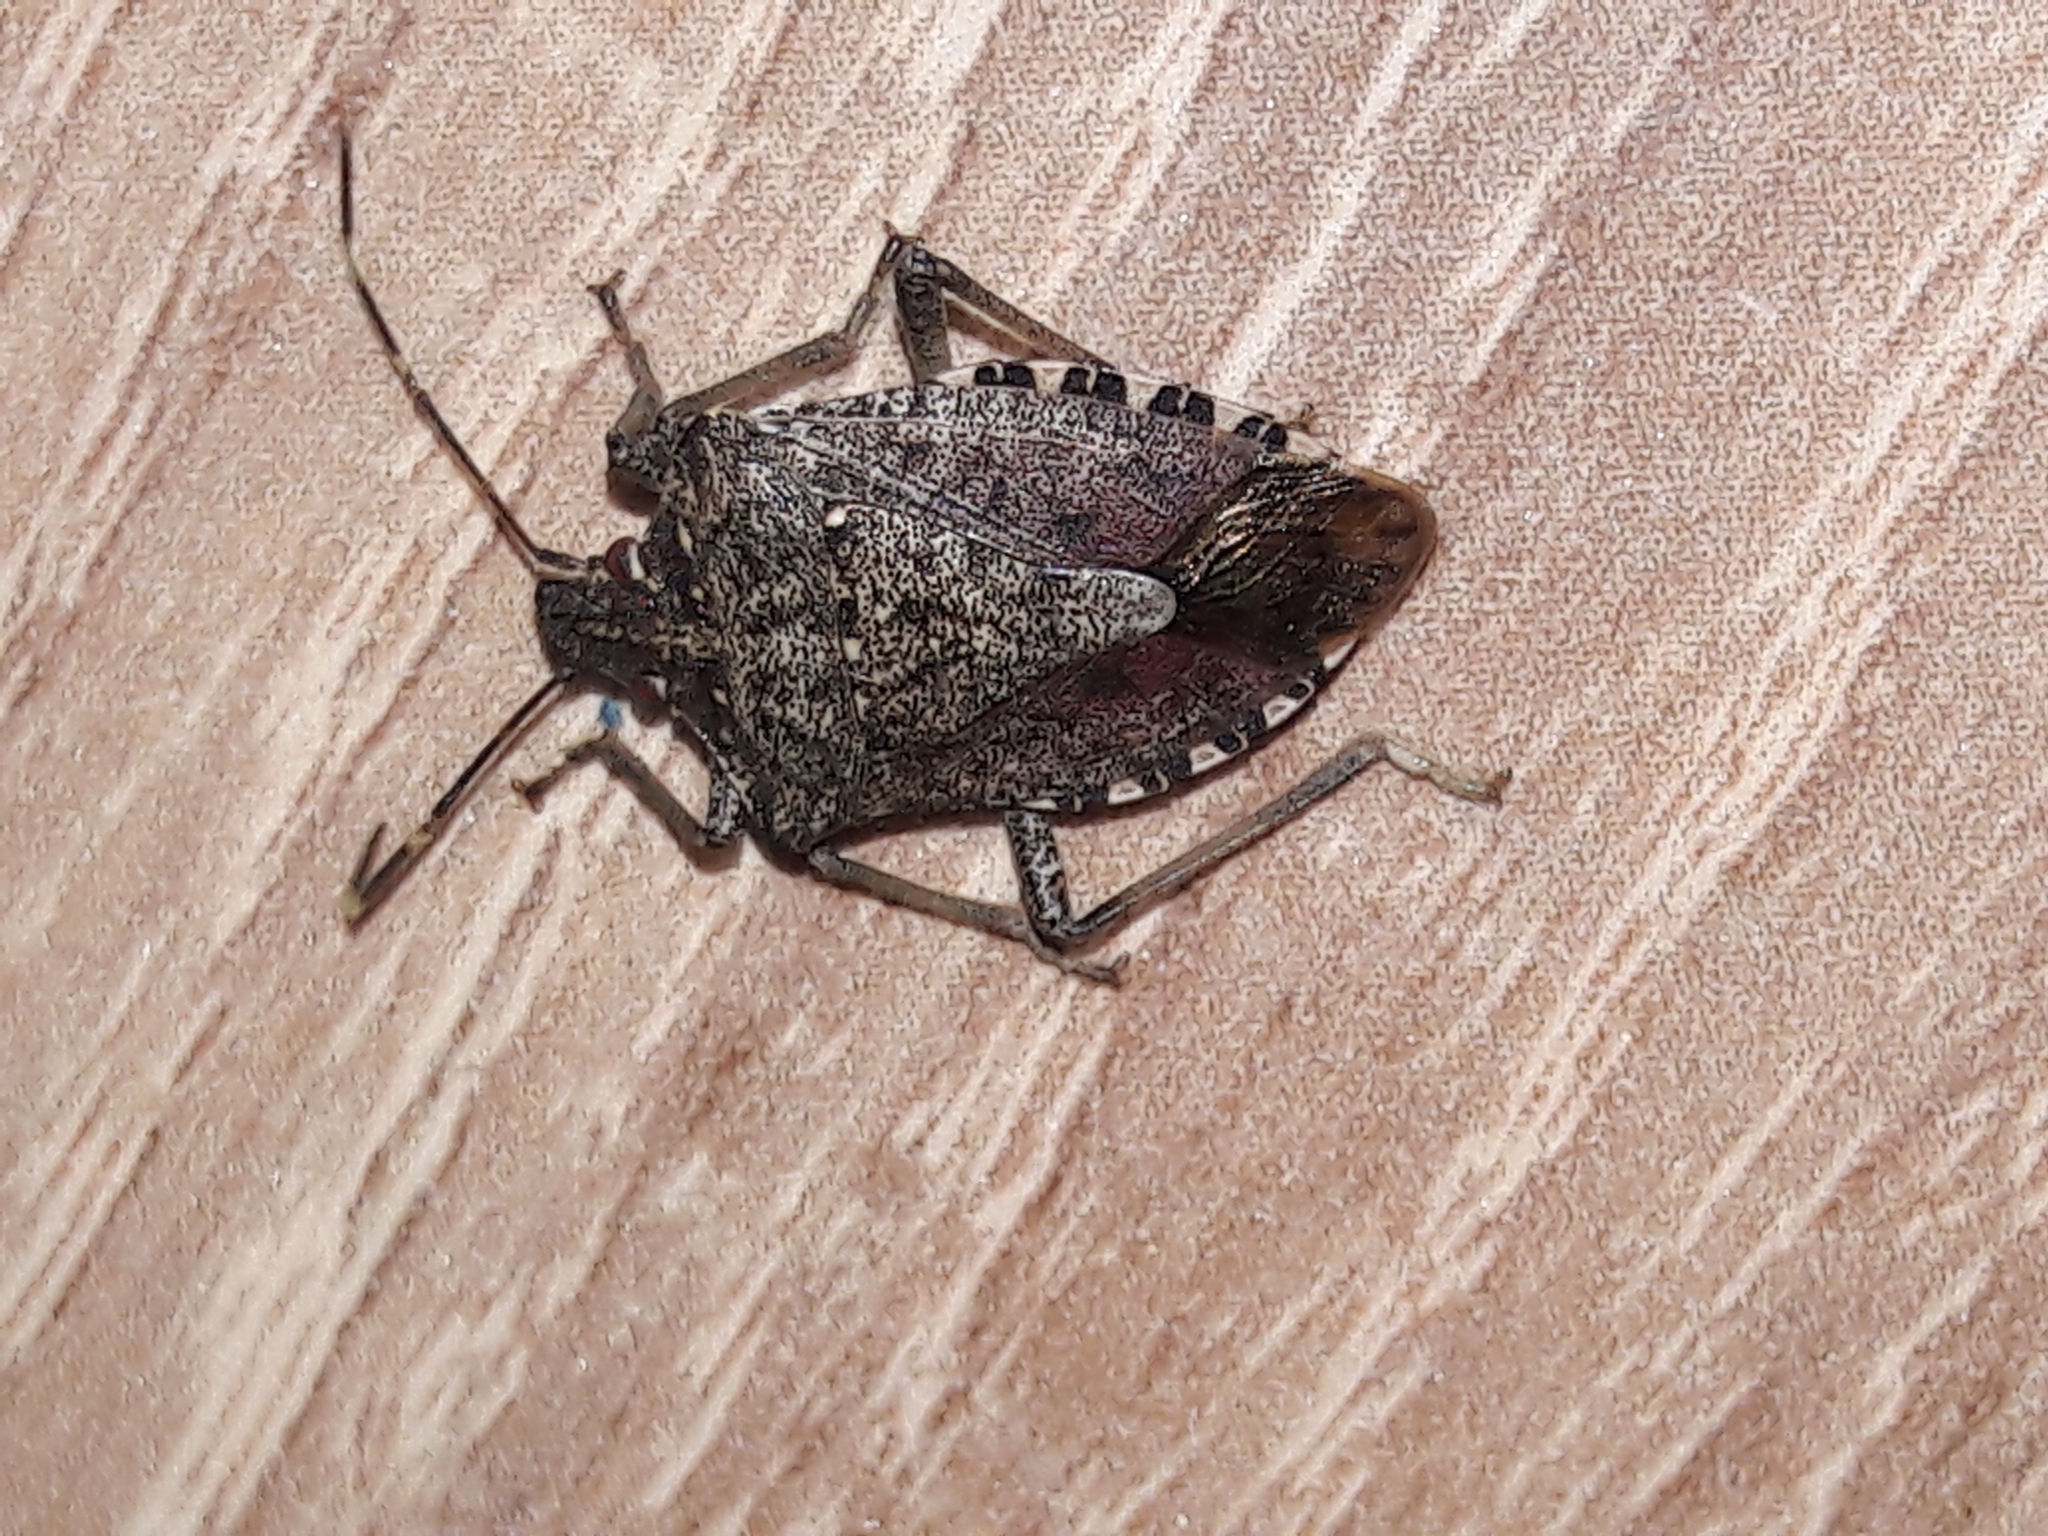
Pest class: stink_bug